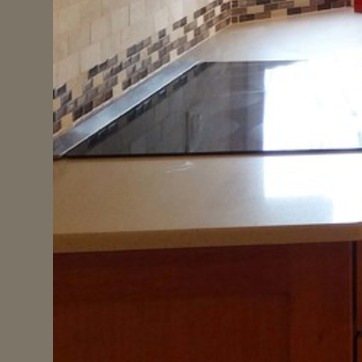
Material: polishedstone